Peter Dupas

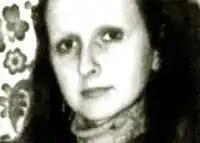
Margaret Maher

Margaret Josephine Maher, 40, was a sex worker working in the Melbourne area who was last seen alive at the Safeway supermarket at 12:20 a.m. in Broadmeadows on 4 October 1997.